Ingela Thalén

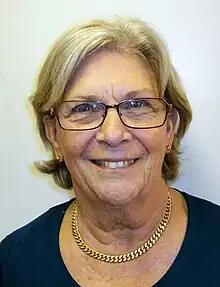
Thalén in Göteborg in November 2013

Ingela Anita Thalén (born 1 October 1943) is a Swedish politician for the Swedish Social Democratic Party and a former minister. She was a member of the Swedish government 1987–1991 and 1994–2002.